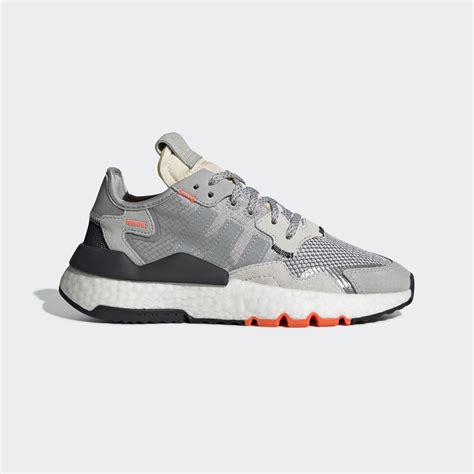
Brand: adidas
Model: Nite Jogger